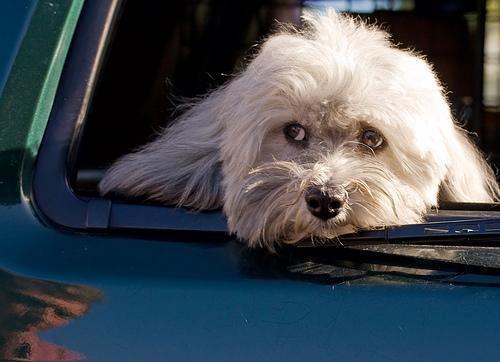
havanese